VFA-81

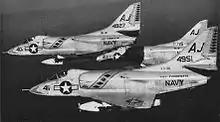
VA-81 A4D-2s from in 1961

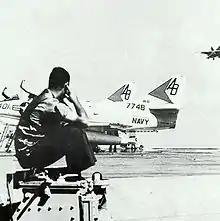
VA-81 A-4Cs on in 1969

VA-81 was assigned to CVG-8 and made five deployments to the Mediterranean Sea aboard between 1960 and 1966.